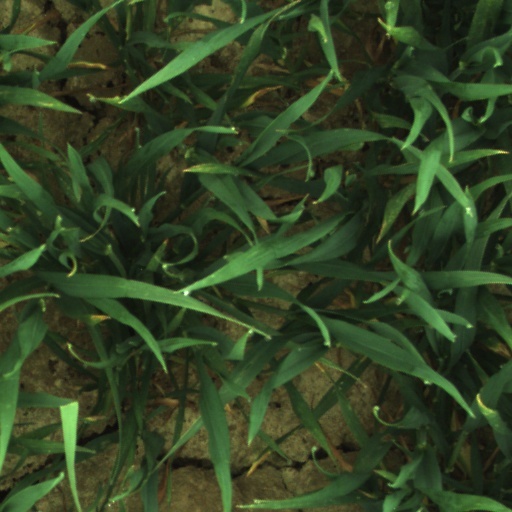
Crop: wheat